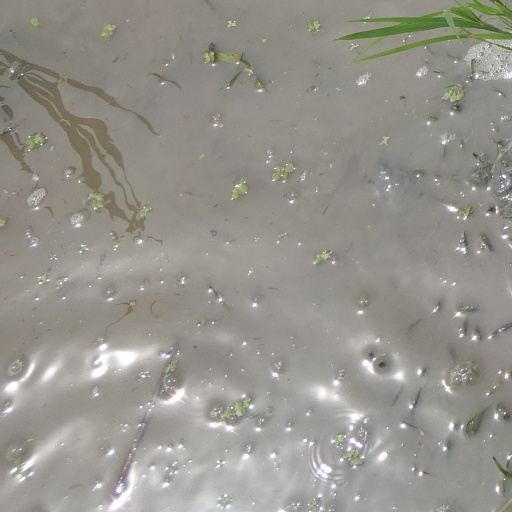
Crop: rice